History of Tibet (1950–present)

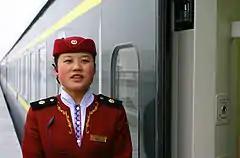
A rail attendant for the service from Xining to Lhasa

Hu Jintao became the Party Chief of the Tibet Autonomous Region in 1988. According to the BBC, "many Tibetans" believe that Hu was involved in the unexpected death of the 10th Panchen Lama in January 1989. In 1990 a dissident journalist provided materials to "The Observer" suggesting that over 450 Tibetans had died in March 1989 and alleged that prior to the violence, the police in Lhasa had received orders from General Li Lianxiu to provoke an incident. The fourth national census was conducted in 1990, finding 4,590,000 ethnic Tibetans in China, including 2,090,000 in the TAR. The Chinese government compares these numbers to the first national census to conclude that the Tibetan population has doubled since 1951.